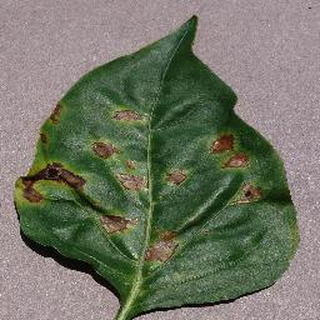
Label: bell_pepper_bacterial_spot